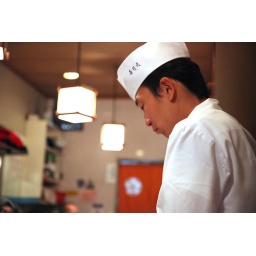
We waited 2 hours in the rain at the fish market for this great sushi.